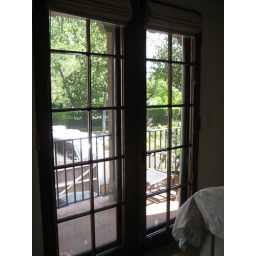
door in bedroom leading to balcony